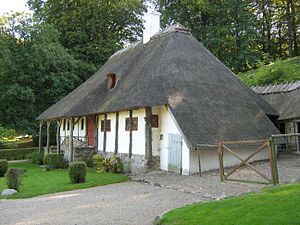
Folly (havekunst)
"Folly plur. follies; dårskaber, ""påfund"", ofte anvendt som 'garden collies' er et engelsk udtryk der inden for havekunsten bruges om de påfund i form af forskellige former for 'havearkitektur' eller 'installationer' som man placerede rundt om især i de romantiske haveanlæg der udviklede sig med inspiration fra den engelske landskabshave.